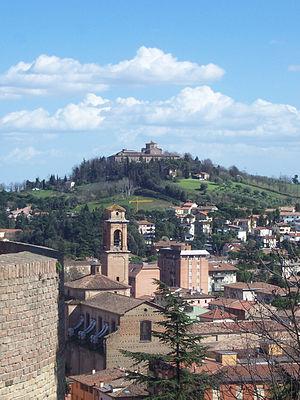
L’Abbaye de Santa Maria del Monte est une abbaye italienne située au-dessus du col Spaziano, à Cesena, dans la région d’Émilie-Romagne, en Italie.